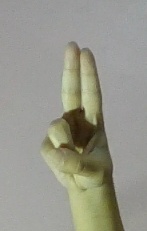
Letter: taa